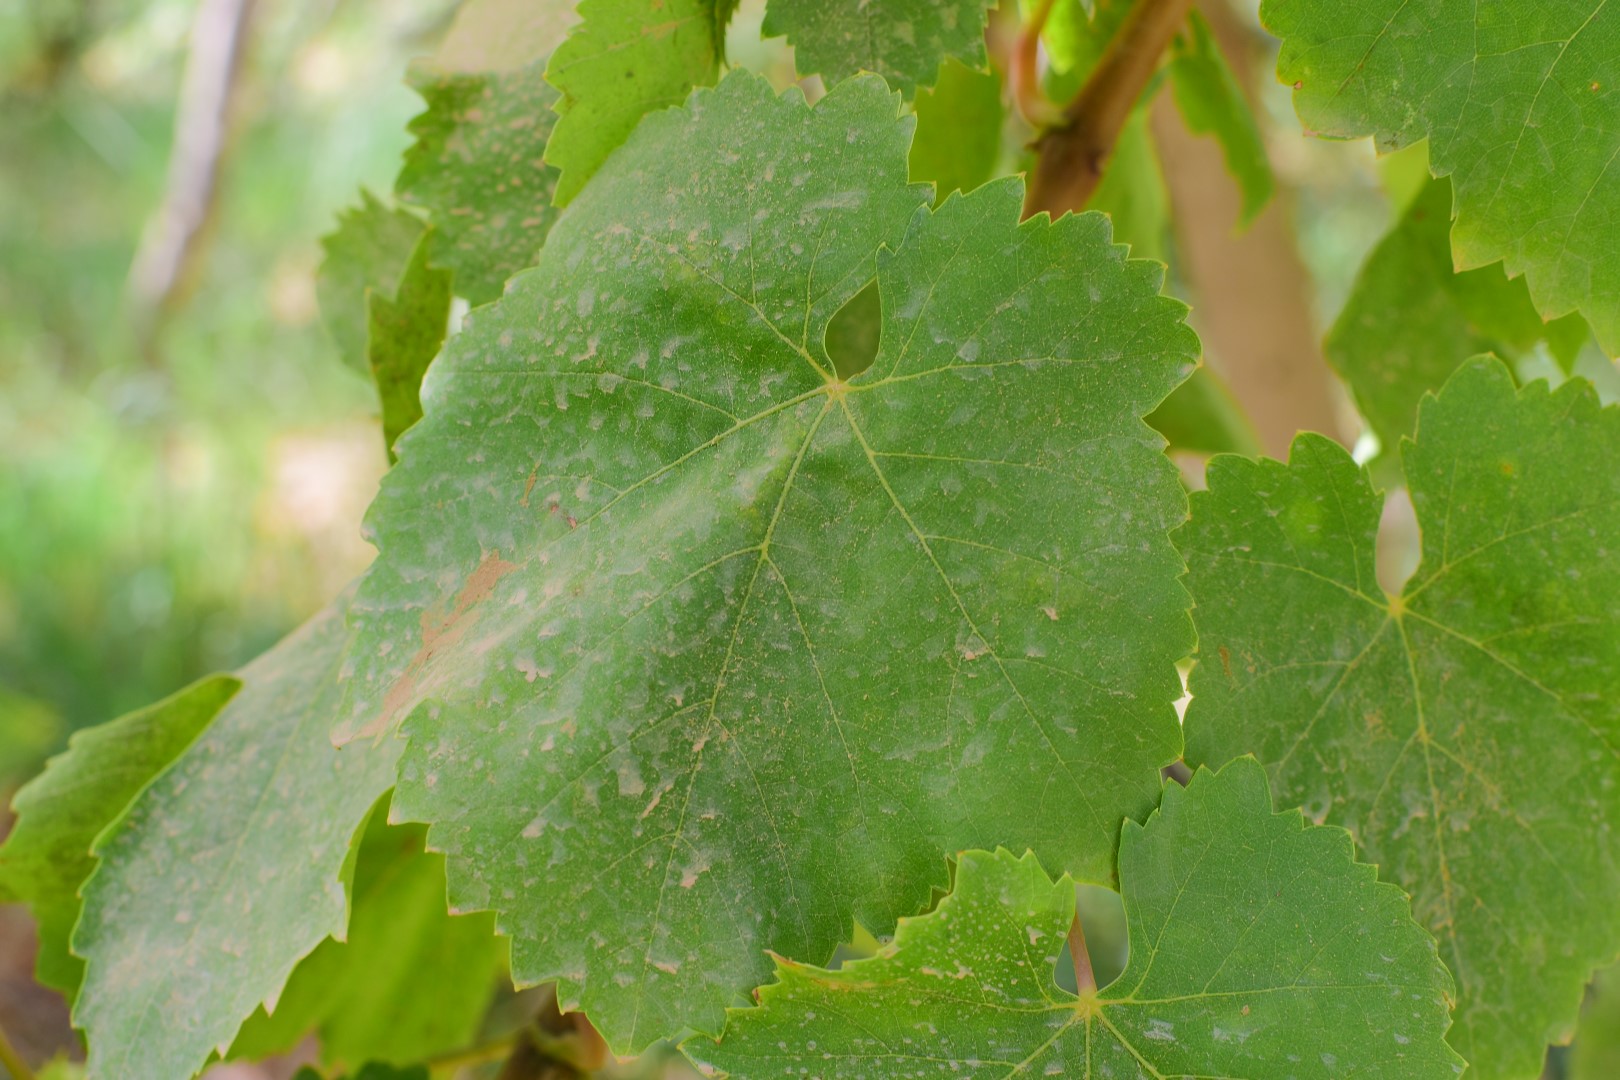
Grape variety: Thompson Seedless